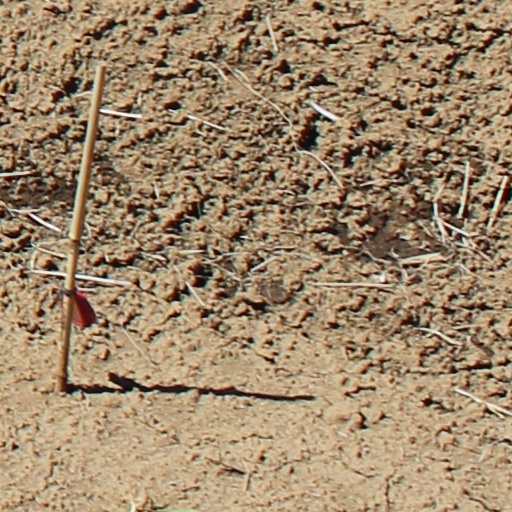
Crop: wheat